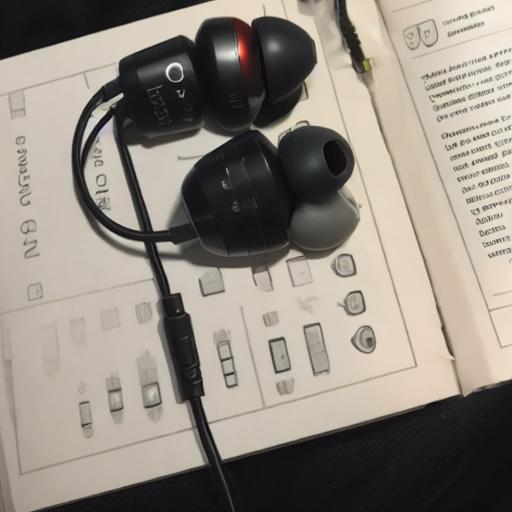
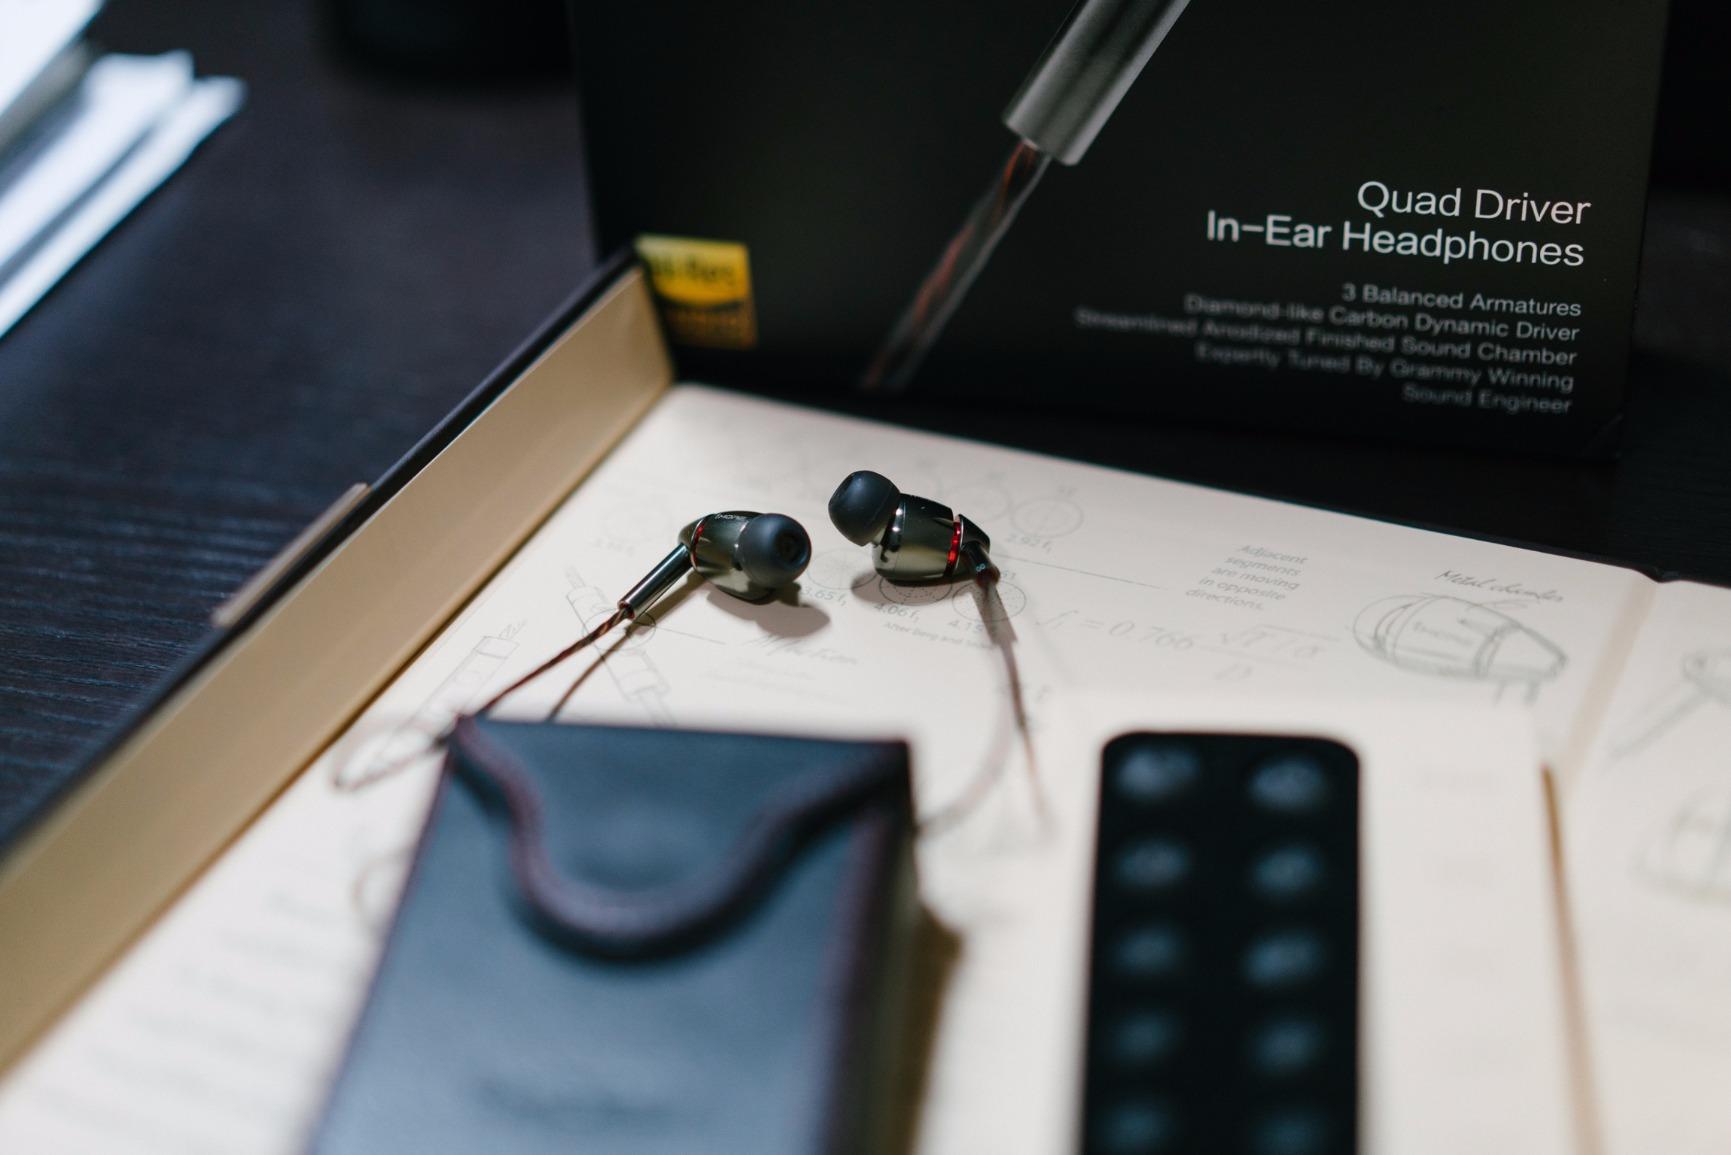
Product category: headphones
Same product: no